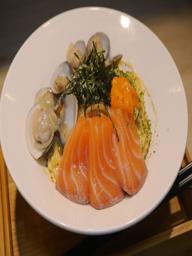
 ramen